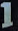
Number: 1